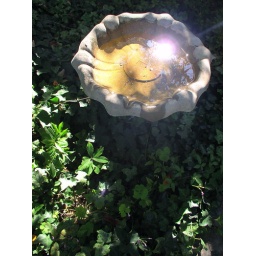
bird bath in sunlight